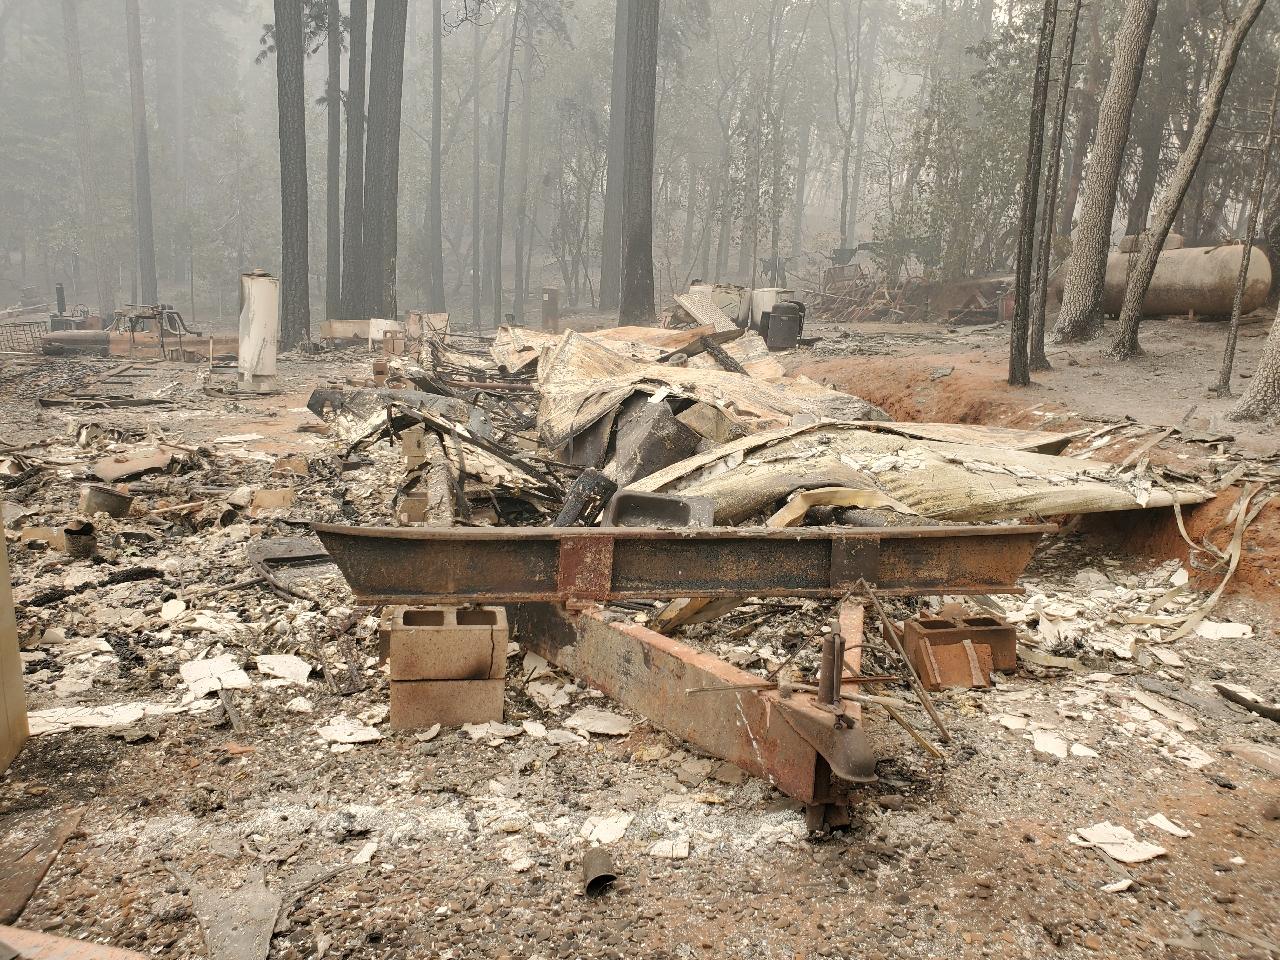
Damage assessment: destroyed